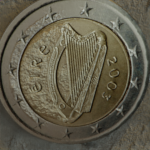
Coin value: 2euro
Country: ie
Edition: standard